List of tallest buildings in Mumbai

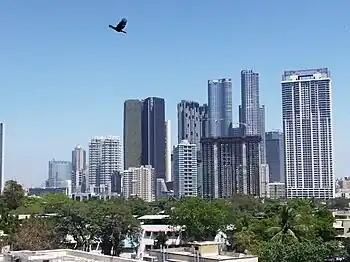
Mumbai's Lower Parel skyline

Mumbai, the commercial and financial capital of India, has the highest number of skyscrapers and high-rise buildings in India. As of July 2025, 301topped out and completed skyscrapers taller than , 70 completed and 5 topped out skyscrapers taller than and over 4,000 high-rise buildings have already been constructed in the city of Mumbai. (A skyscraper is defined as a continuously habitable high-rise building that has over 40 floors and is taller than approximately according to international standards.)